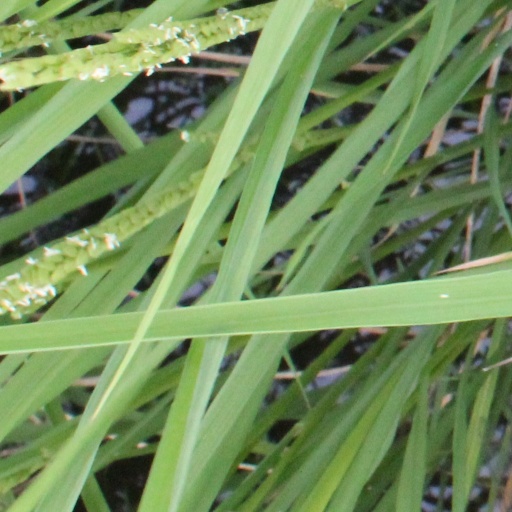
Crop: rice